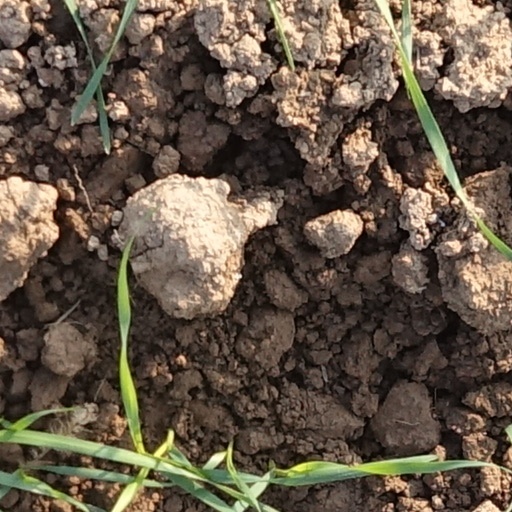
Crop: wheat